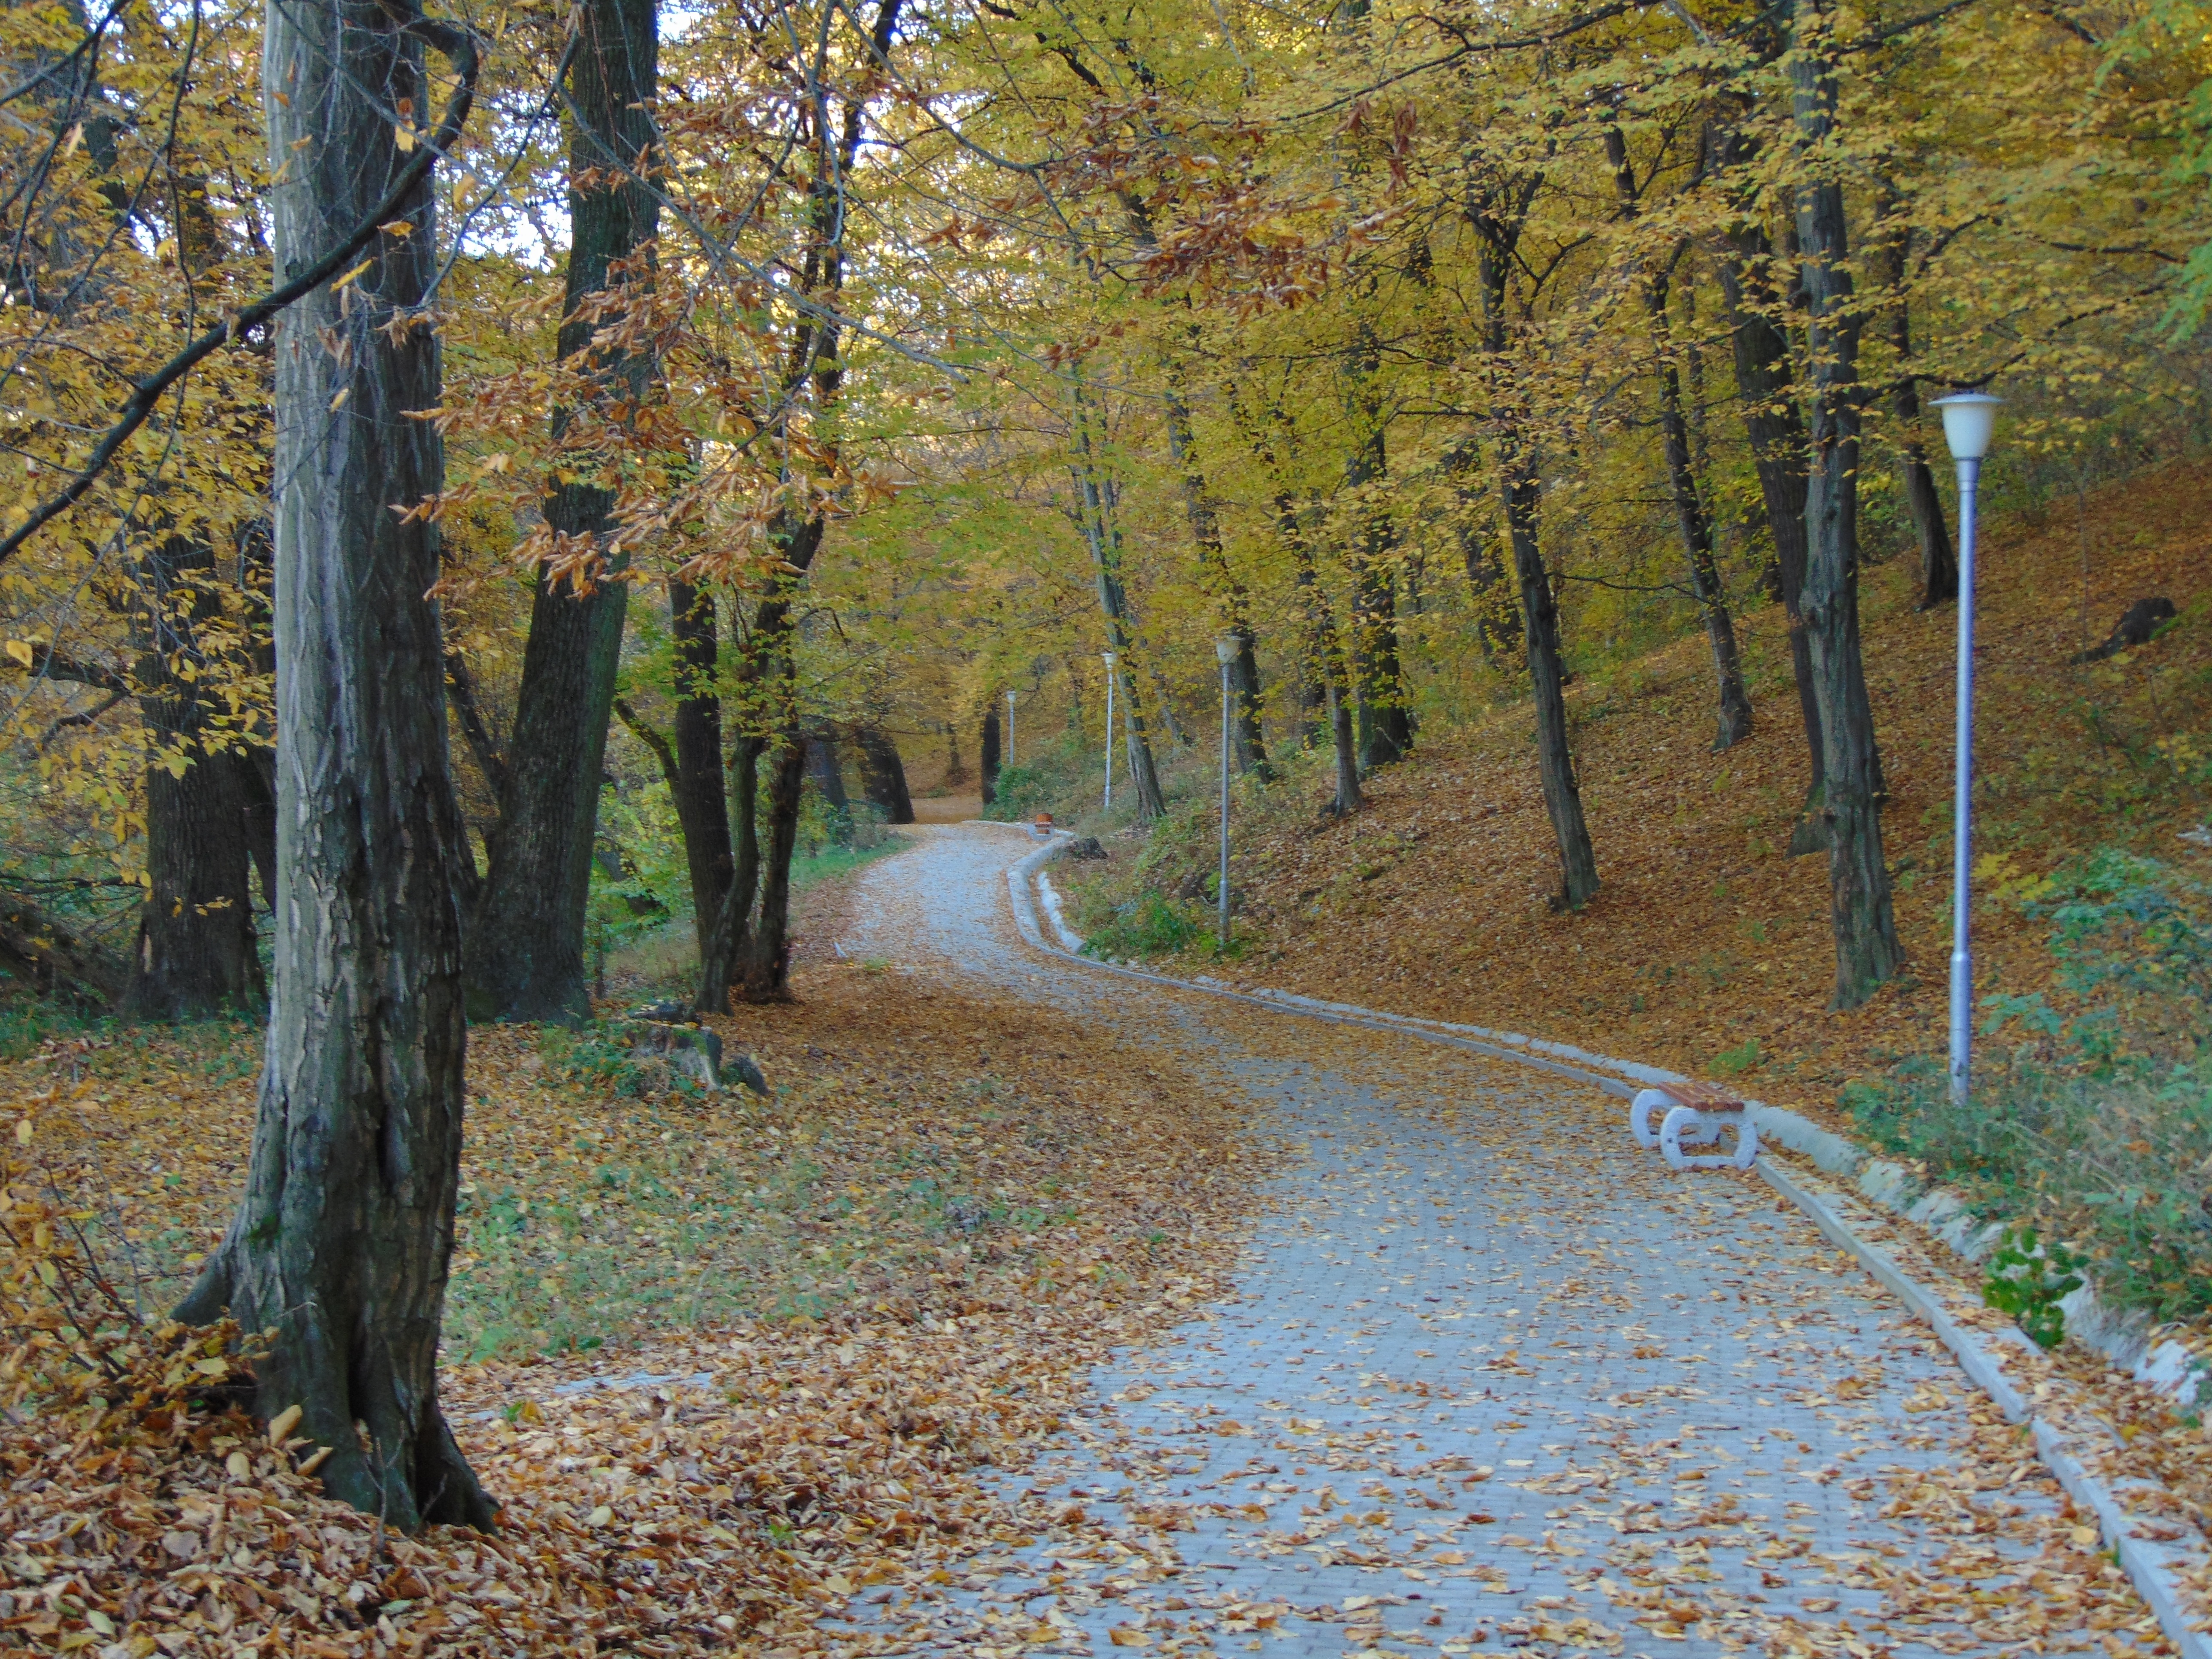
tree, nature, forest, path, wilderness, trail, sunlight, leaf, fall, golden, autumn, park, colorful, yellow, season, seasonal, deciduous, woodland, habitat, fall foliage, ecosystem, fall leaves, fall season, natural environment, woody plant